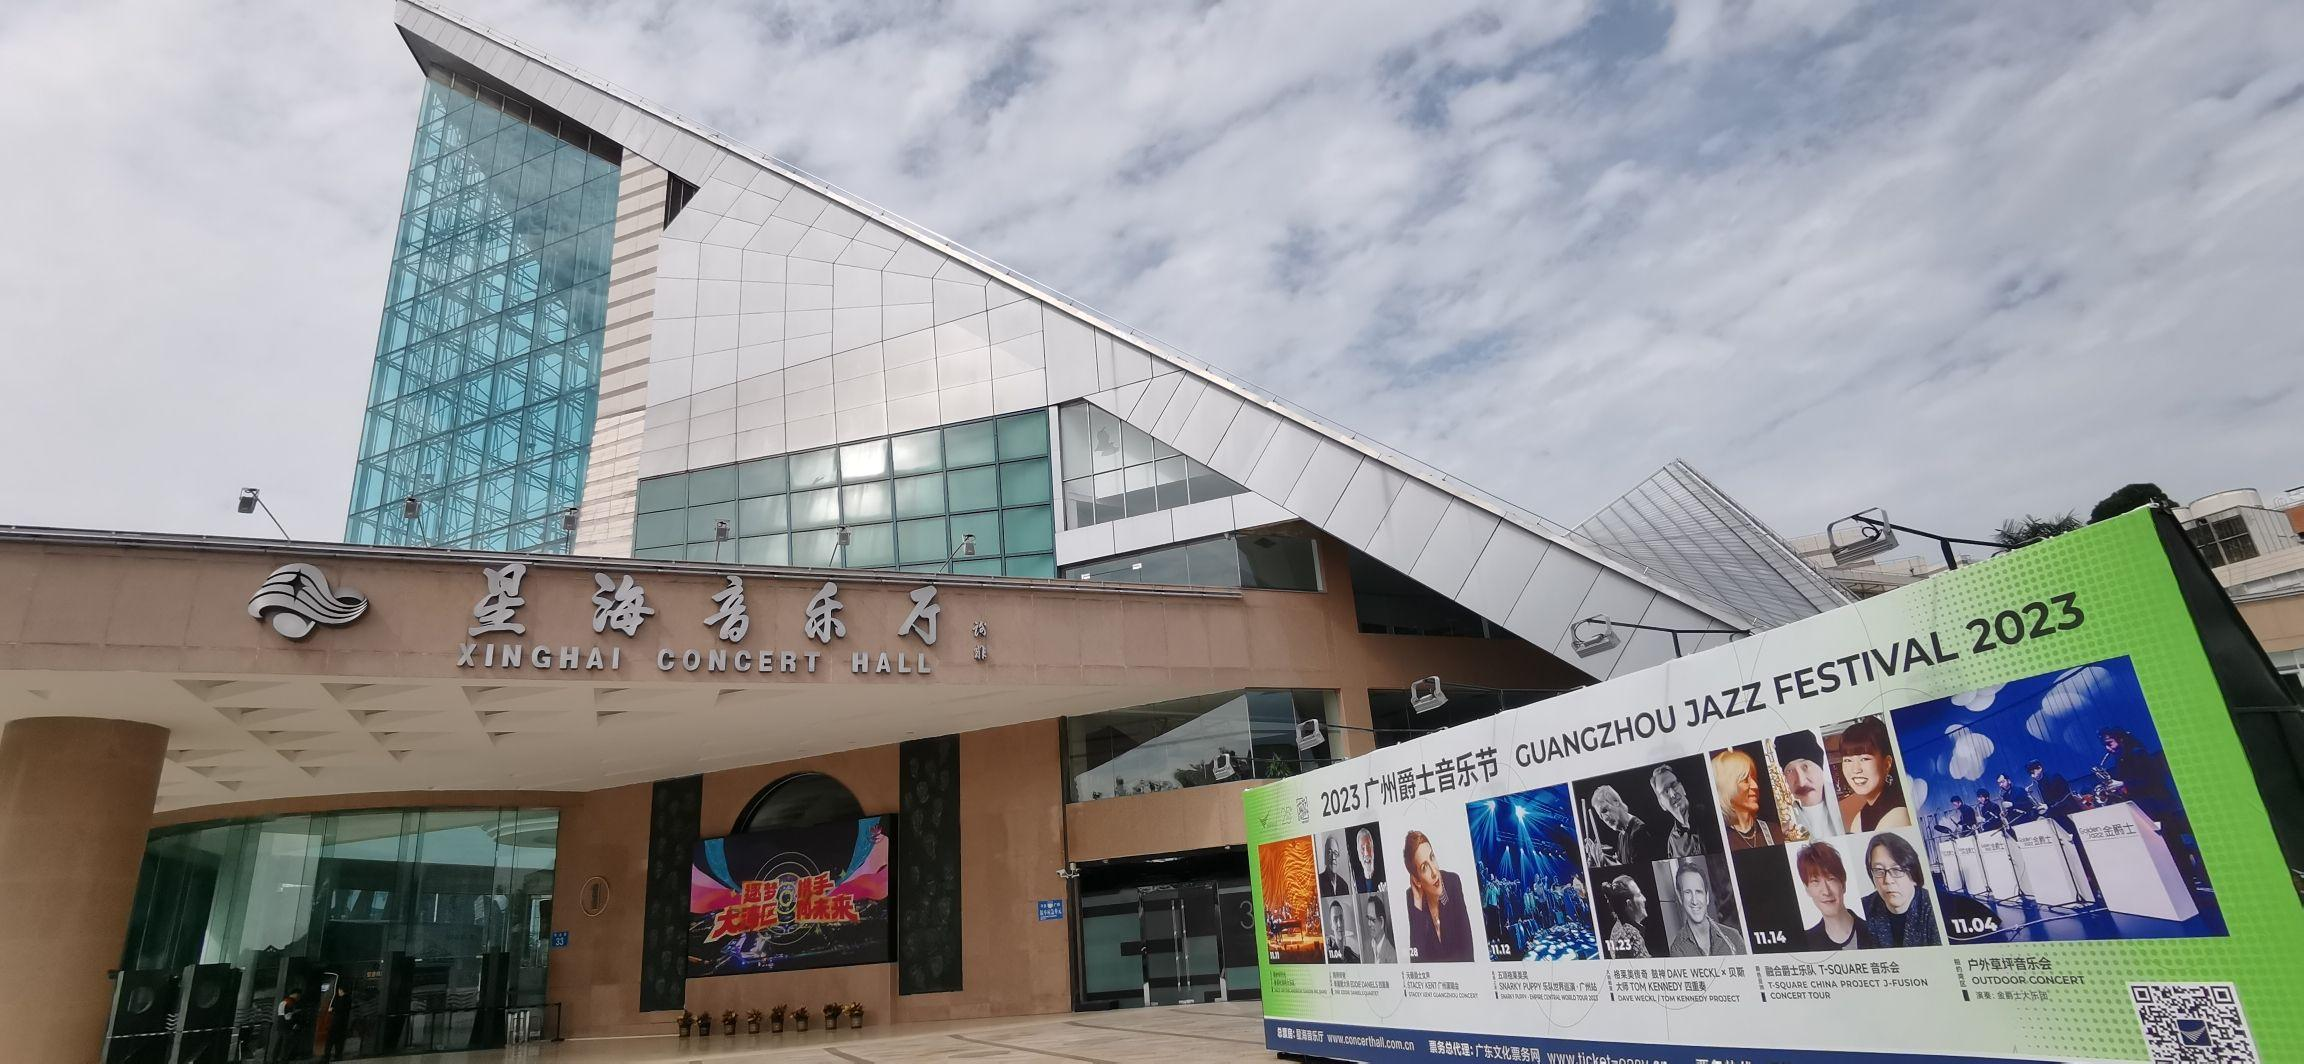
地标名称：星海音乐厅
所在城市：广州市·越秀区